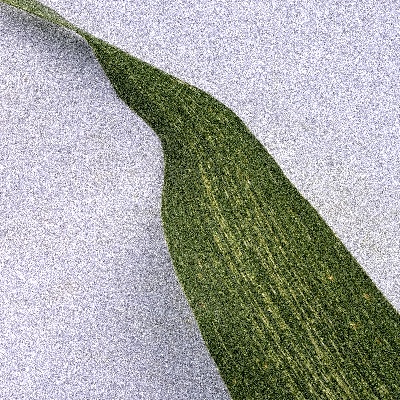
Label: Corn_(Maize)___Leaf_Spot